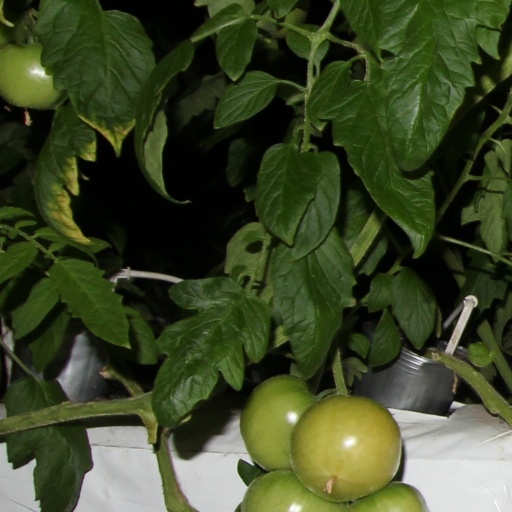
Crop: tomato